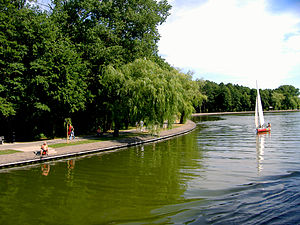
Augustów-kanalen
Kanalen ved Augustów
Augustów-kanalen er en kanal bygget i 1800-talet i nutidens nordøstlige Polen og nordvestlige Hviderusland. Den krydser vandskellet mellem floderne Wisła og Njemen. Kanalen er opkaldt efter byen Augustów.